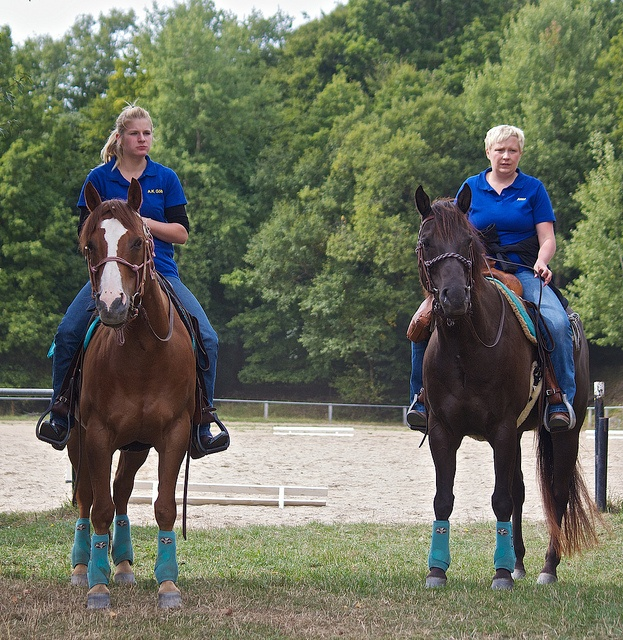
Two women wearing blue shirts and jeans on horses outdoors.
Two women riding on top of horses looking to their left side.
The women are riding their horses in the pasture.
Two woman wearing blue shirts riding on horses.
Two girls ride horses beside one another.